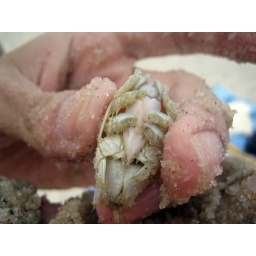
little crabs that hang out under the sand at the beach